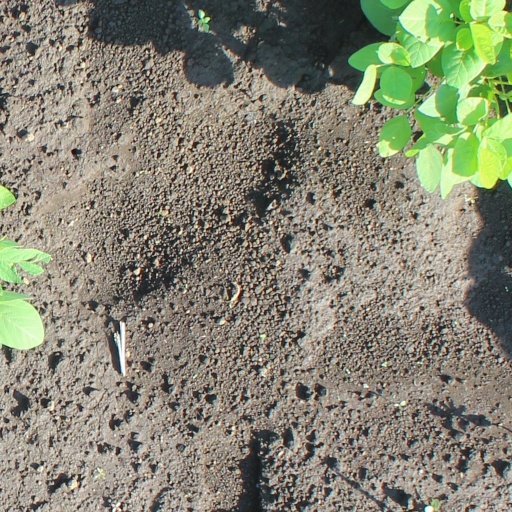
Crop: soybean